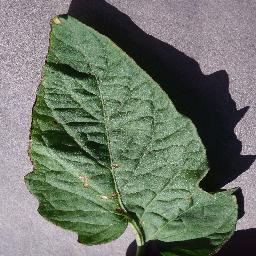
Label: Tomato___Target_Spot